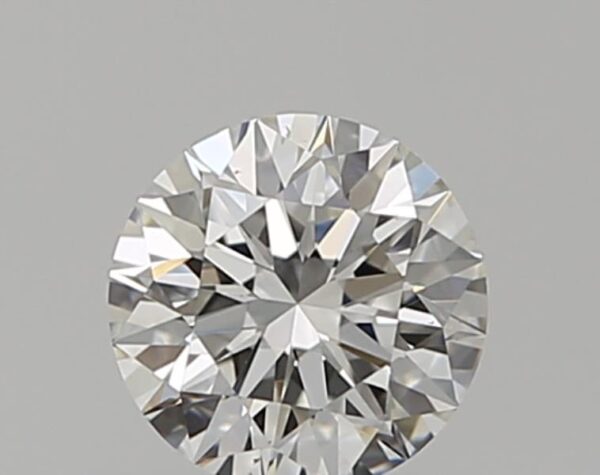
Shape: round
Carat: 0.52
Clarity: VS2
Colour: F
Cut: EX
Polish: EX
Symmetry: EX
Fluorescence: ST
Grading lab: GIA
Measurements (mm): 5.09 x 5.12 x 3.22